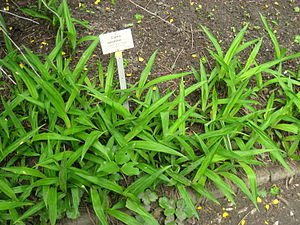
Dværgstar
Dværgstar (Carex serotina)